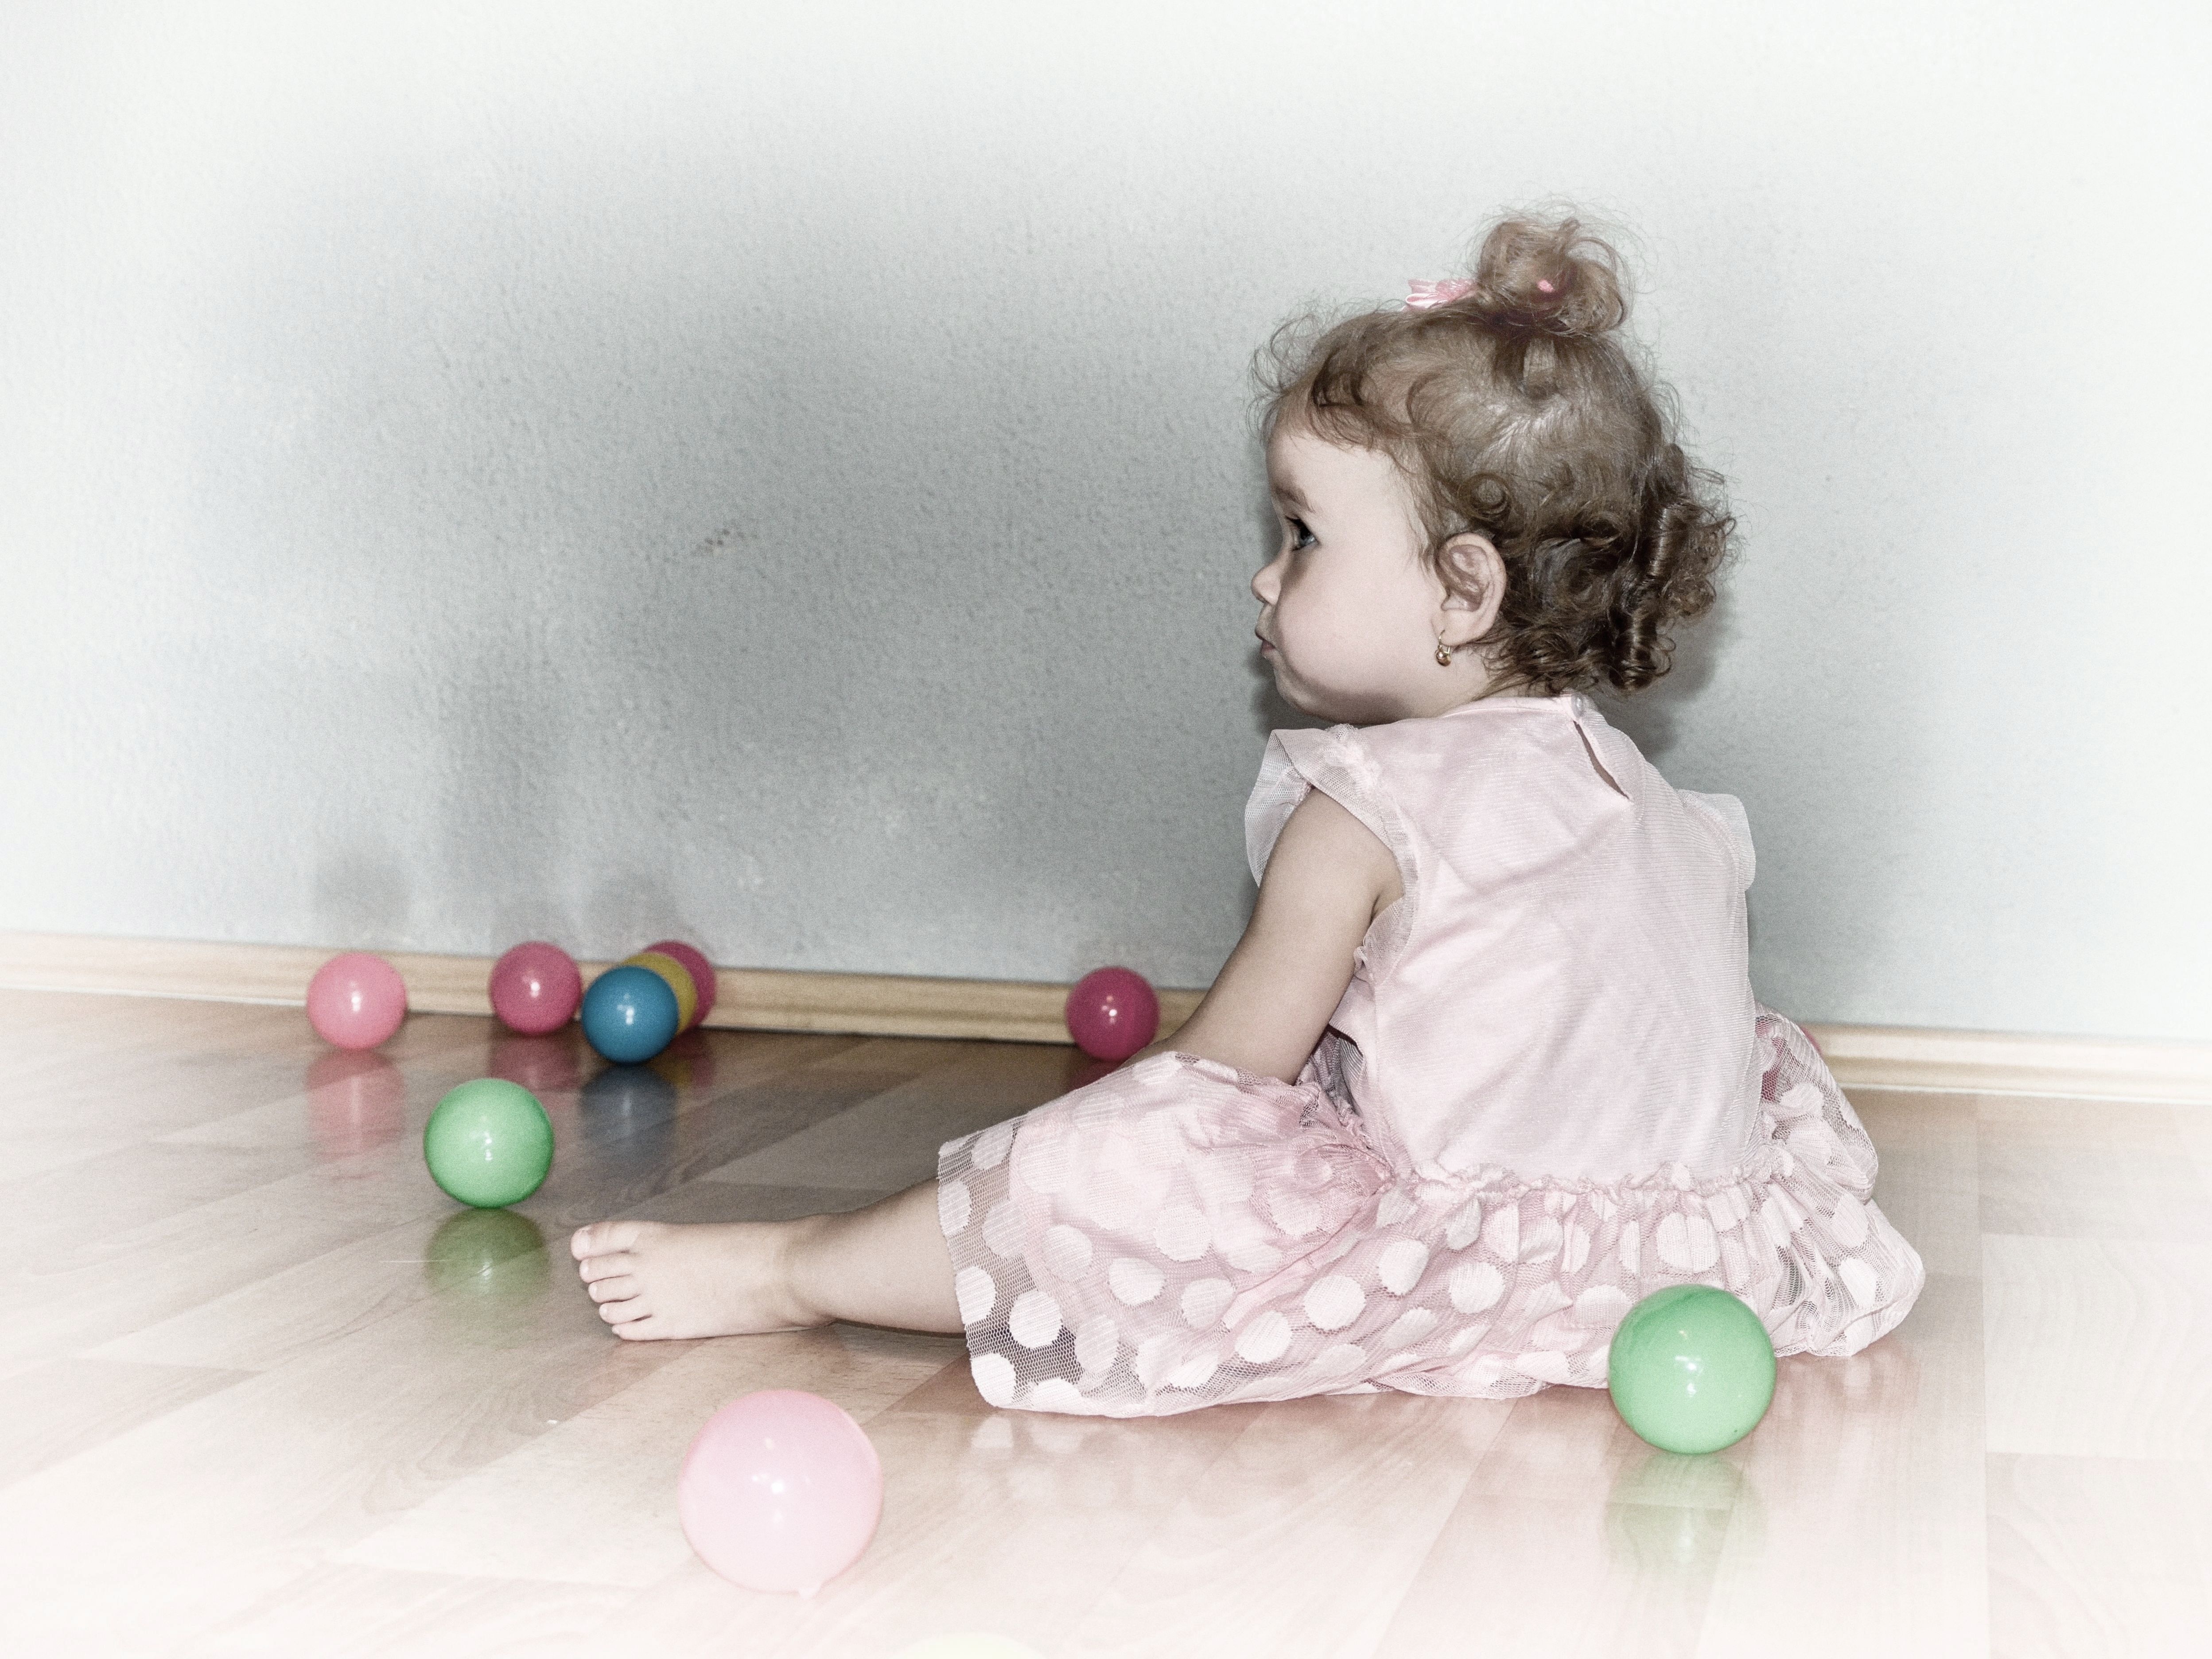
play, view, portrait, child, toy, baby, product, doll, drawing, infant, toddler, baby girl, old portrait, vintage post card, human positions